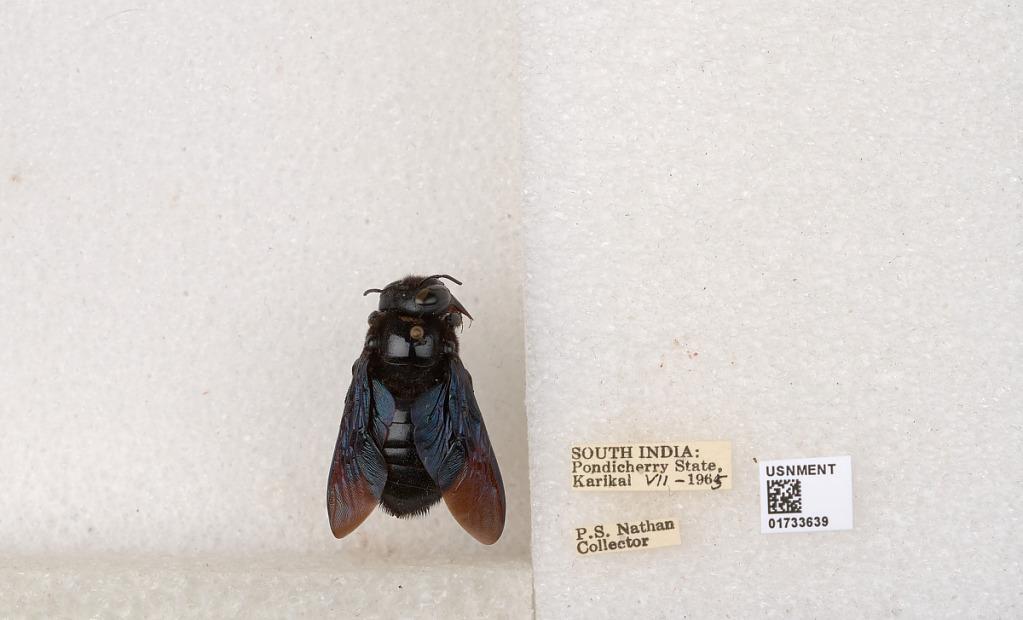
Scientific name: Xylocopa (Ctenoxylocopa) fenestrata (Fabricius)
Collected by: P. Nathan
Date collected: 1965-7-1
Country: India
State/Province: Puducherry
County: Karaikal
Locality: Karikal